Port of Tornio

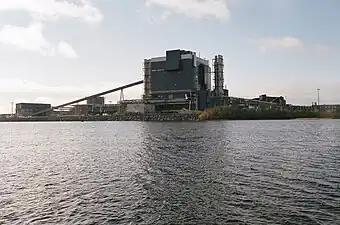

The Port of Tornio (Finnish: "Tornion satama", Swedish: "Torneå hamn"), also known as the Port of Röyttä, is a cargo port located in the city of Tornio, Finland, at the end of the Bothnian Bay and close to Finland's border with Sweden. It is near the Port of Kemi, with which it shares part of the shipping lane.